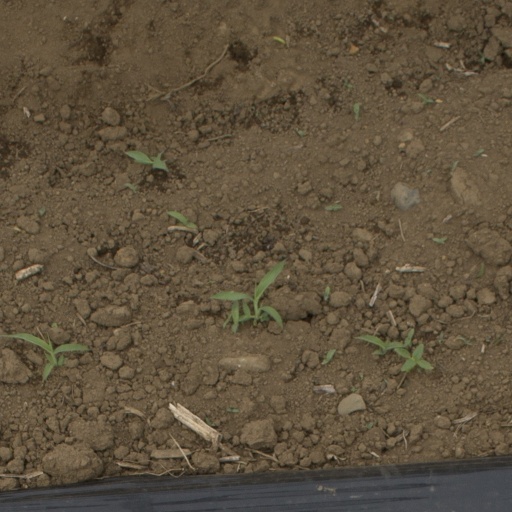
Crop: Jerusalem artichoke